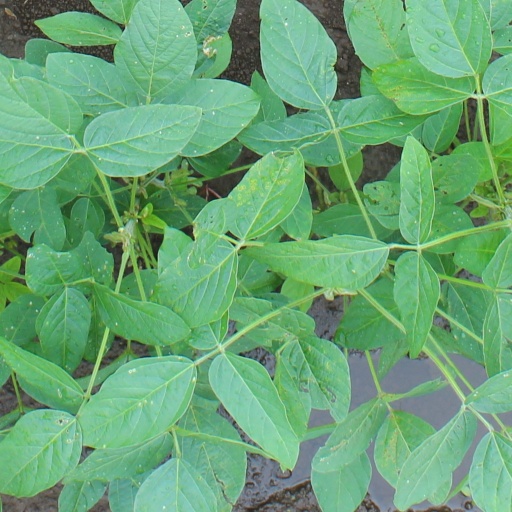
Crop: soybean